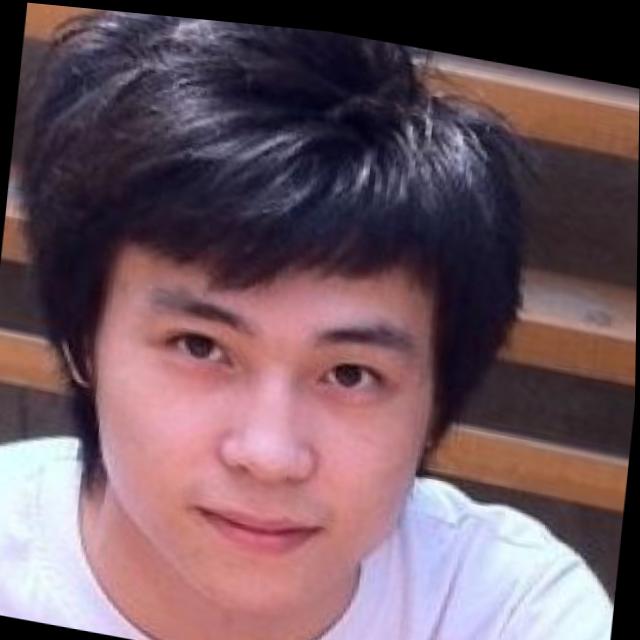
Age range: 21-44